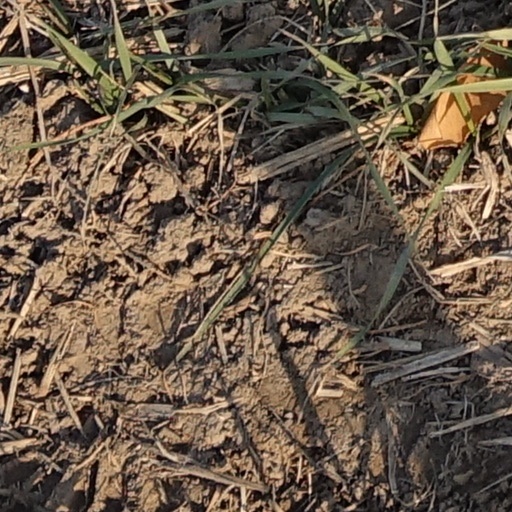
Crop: wheat